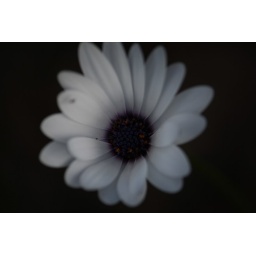
This flower was growing by the side of the road by itself with no similar plants anywhere near it, July 2010